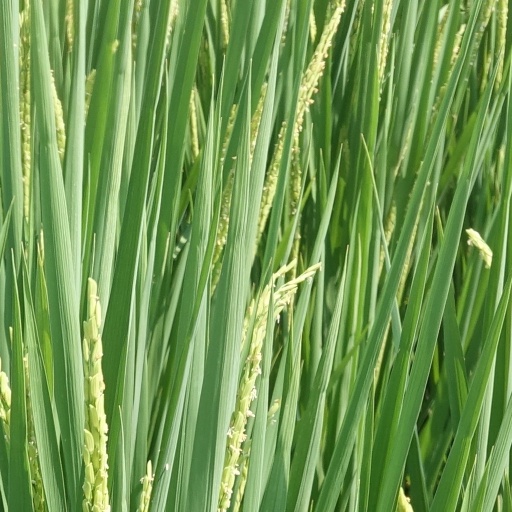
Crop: rice